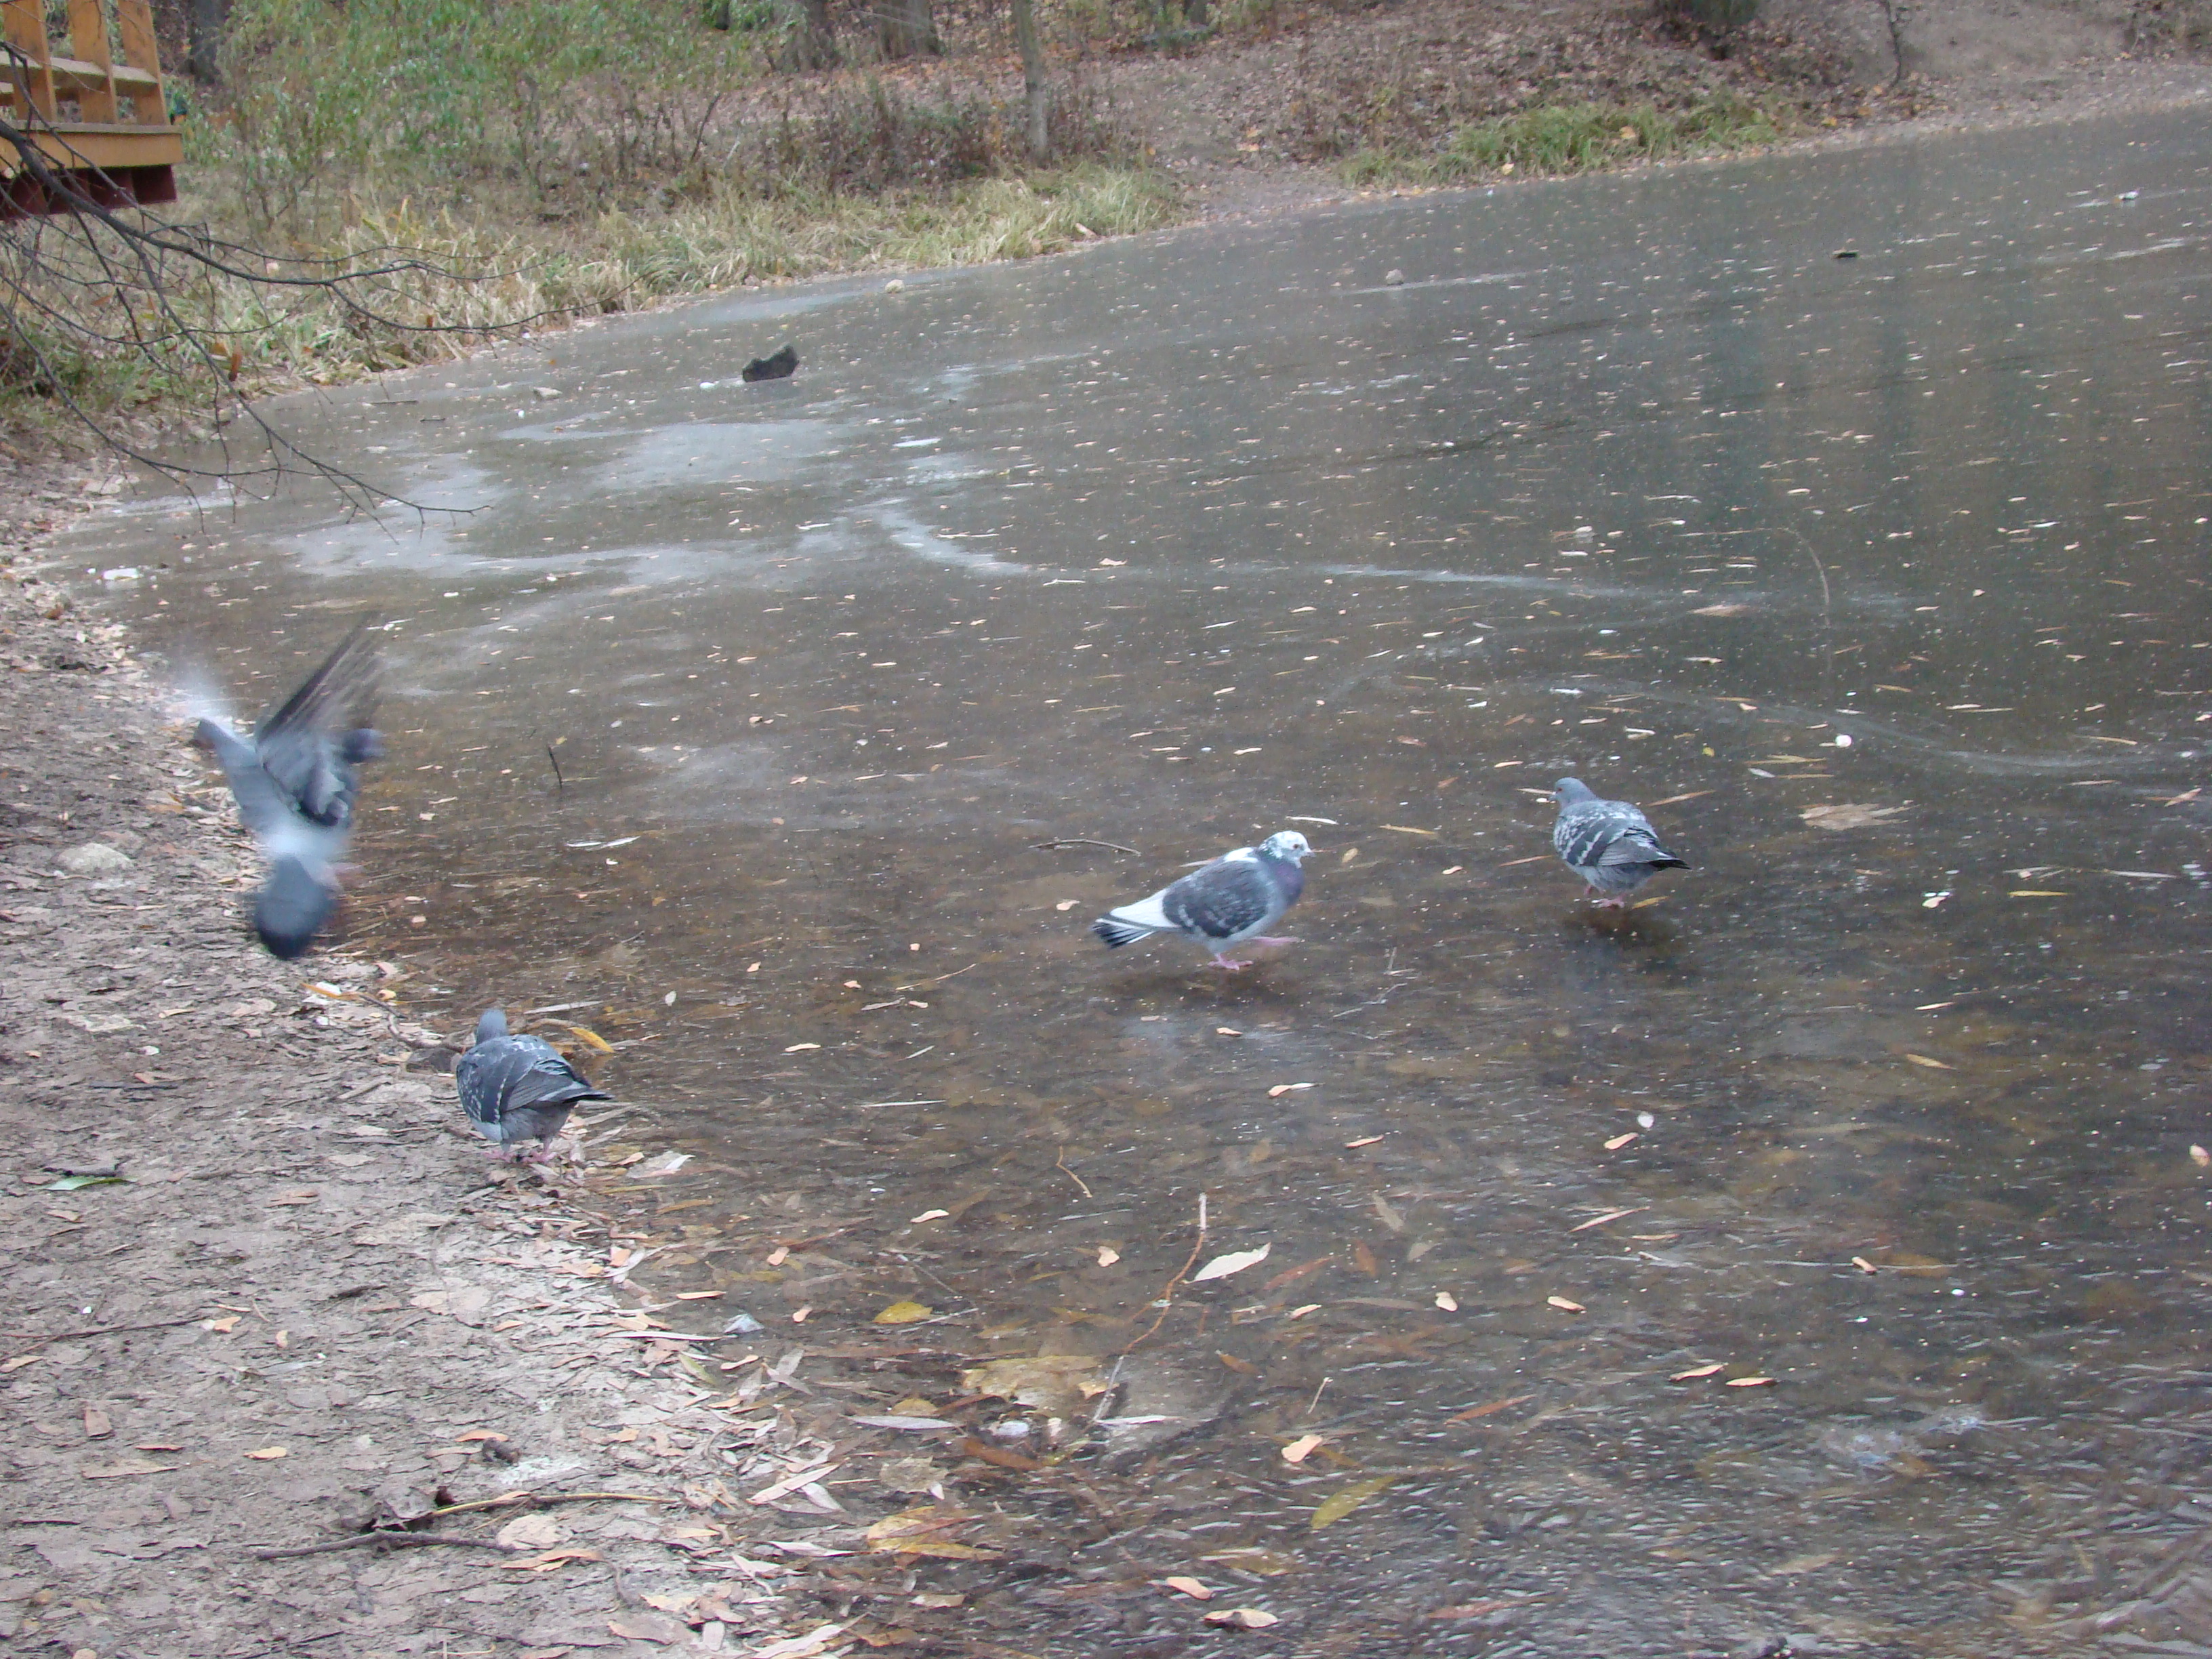
water, nature, bird, pond, wildlife, ice, autumn, park, birds, pigeon, duck, dove, sony, moscow, russia, water bird, dsch9, doves